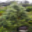
Label: pine_tree